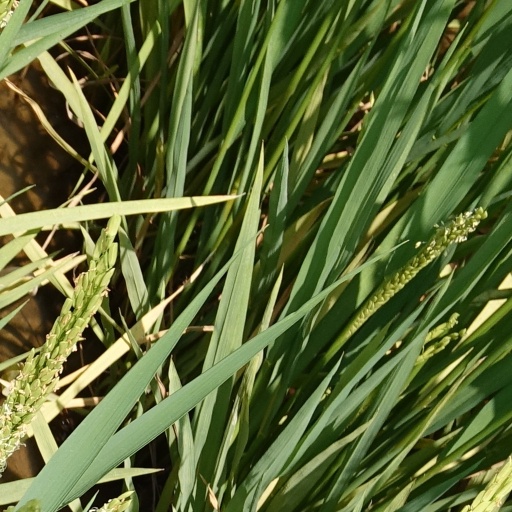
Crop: rice